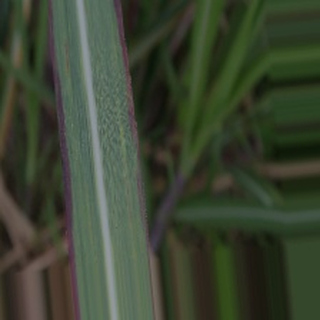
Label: sugarcane_bacterial_blight